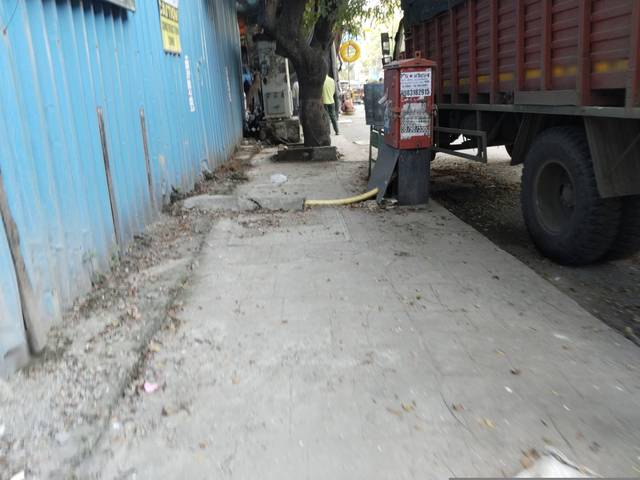
Region: India
Coordinates: 19.161, 72.846